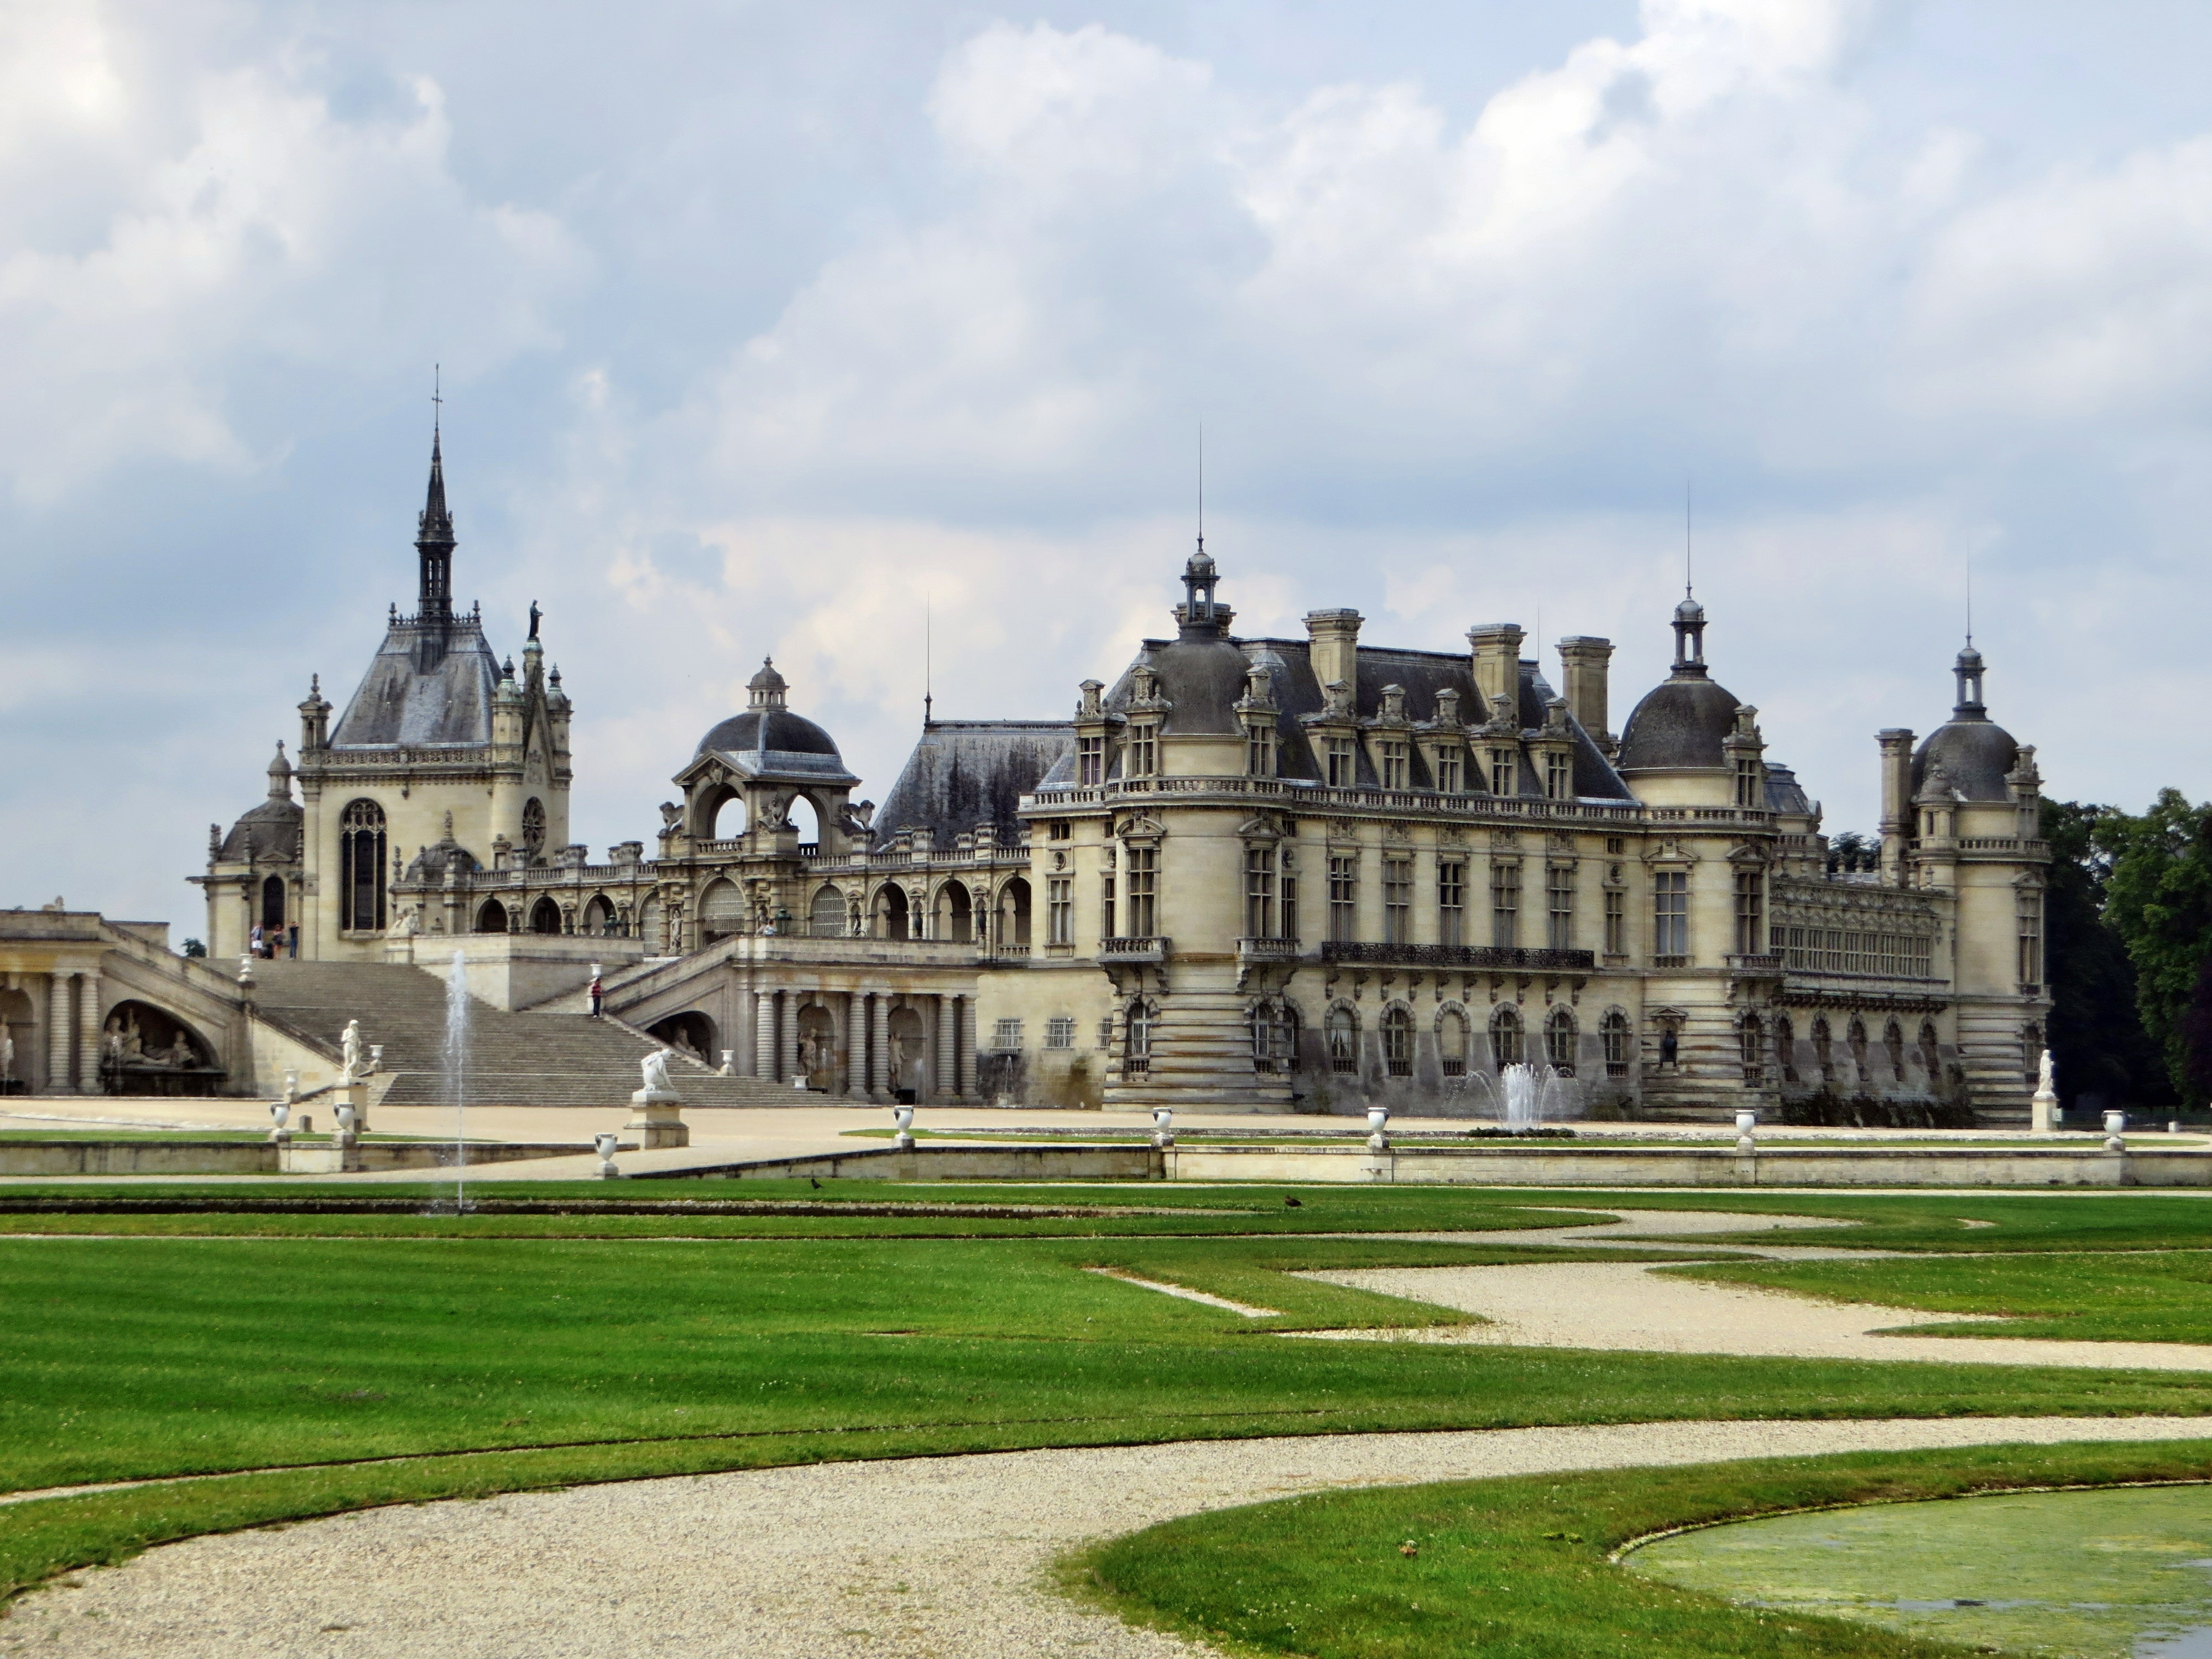
architecture, mansion, building, chateau, palace, monument, castle, landmark, place of worship, monastery, history, estate, tours, stately home, chantilly, historic site, great conde, ch teau de chantilly